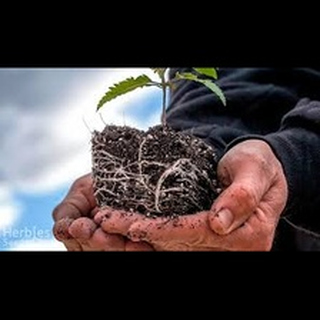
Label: wheat_common_root_rot